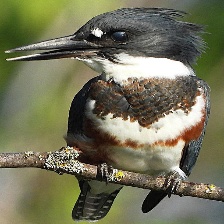
Species: BELTED KINGFISHER
Scientific name: MEGACERYLE ALCYON